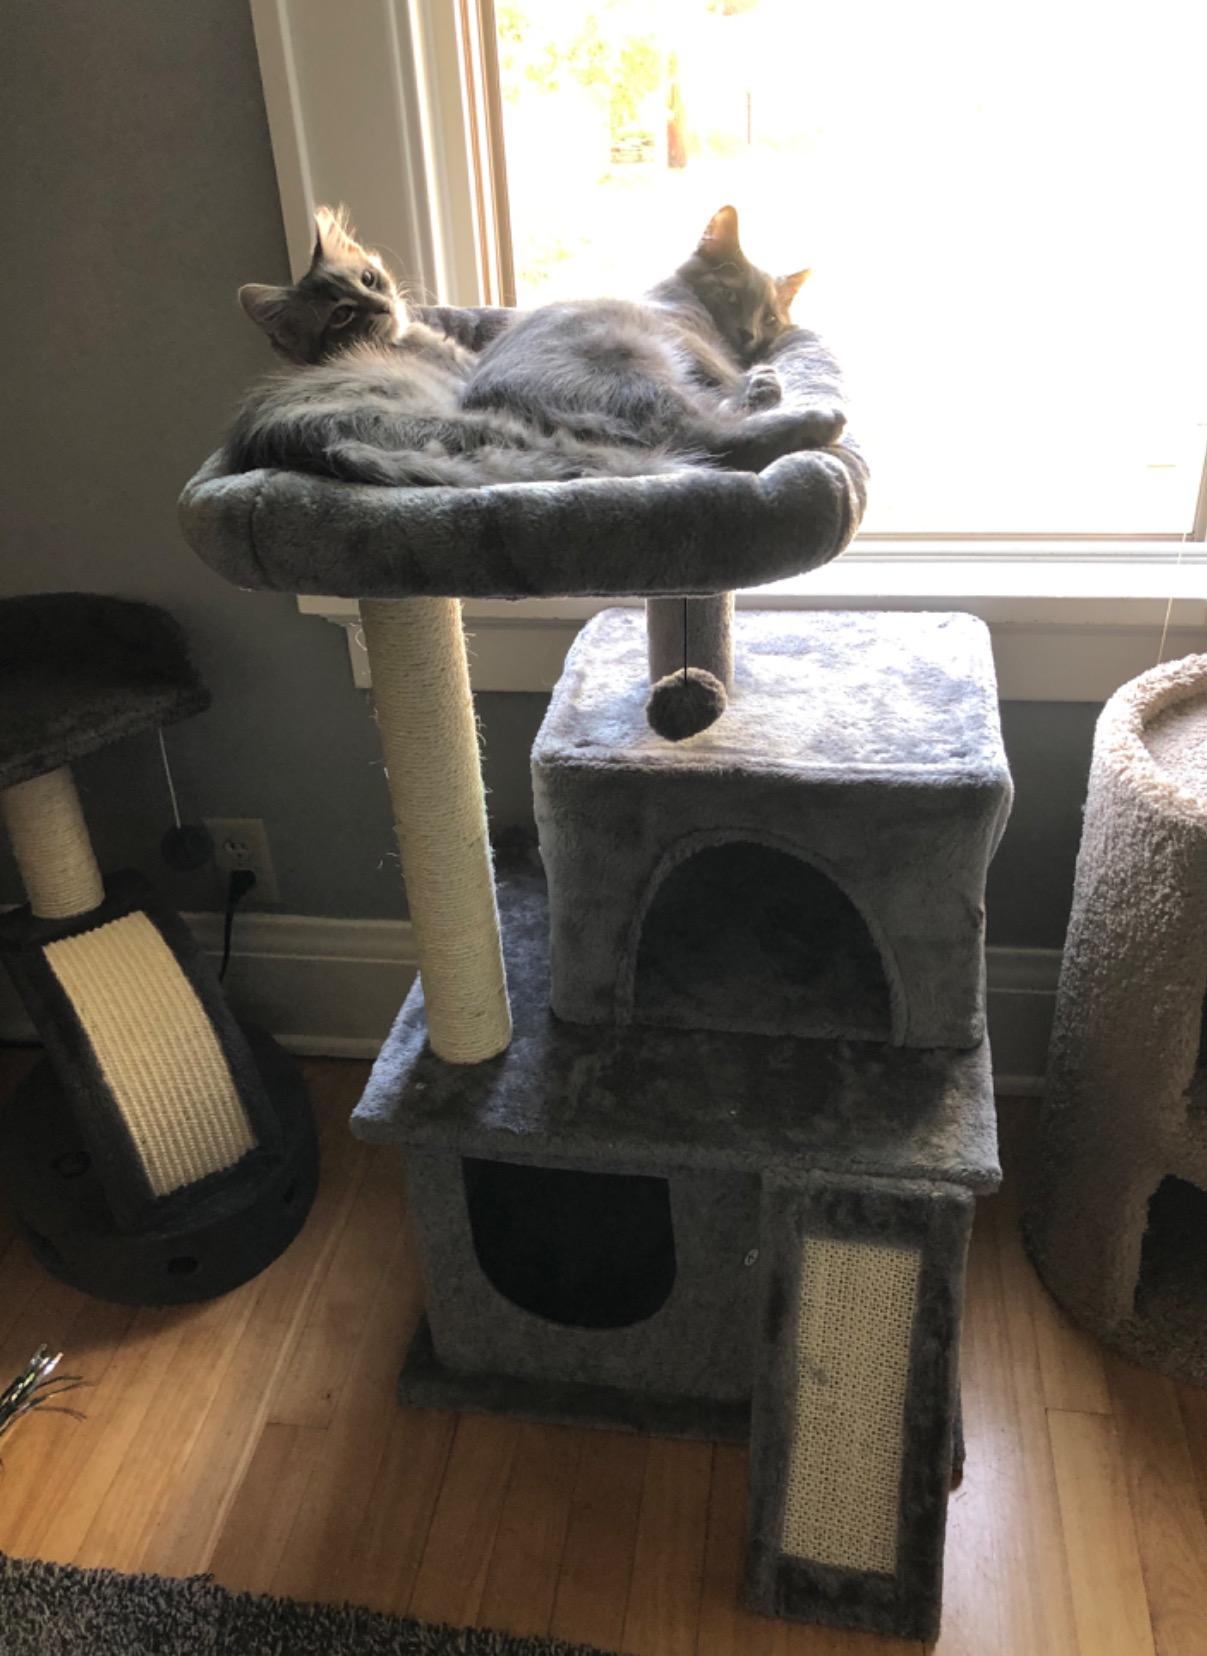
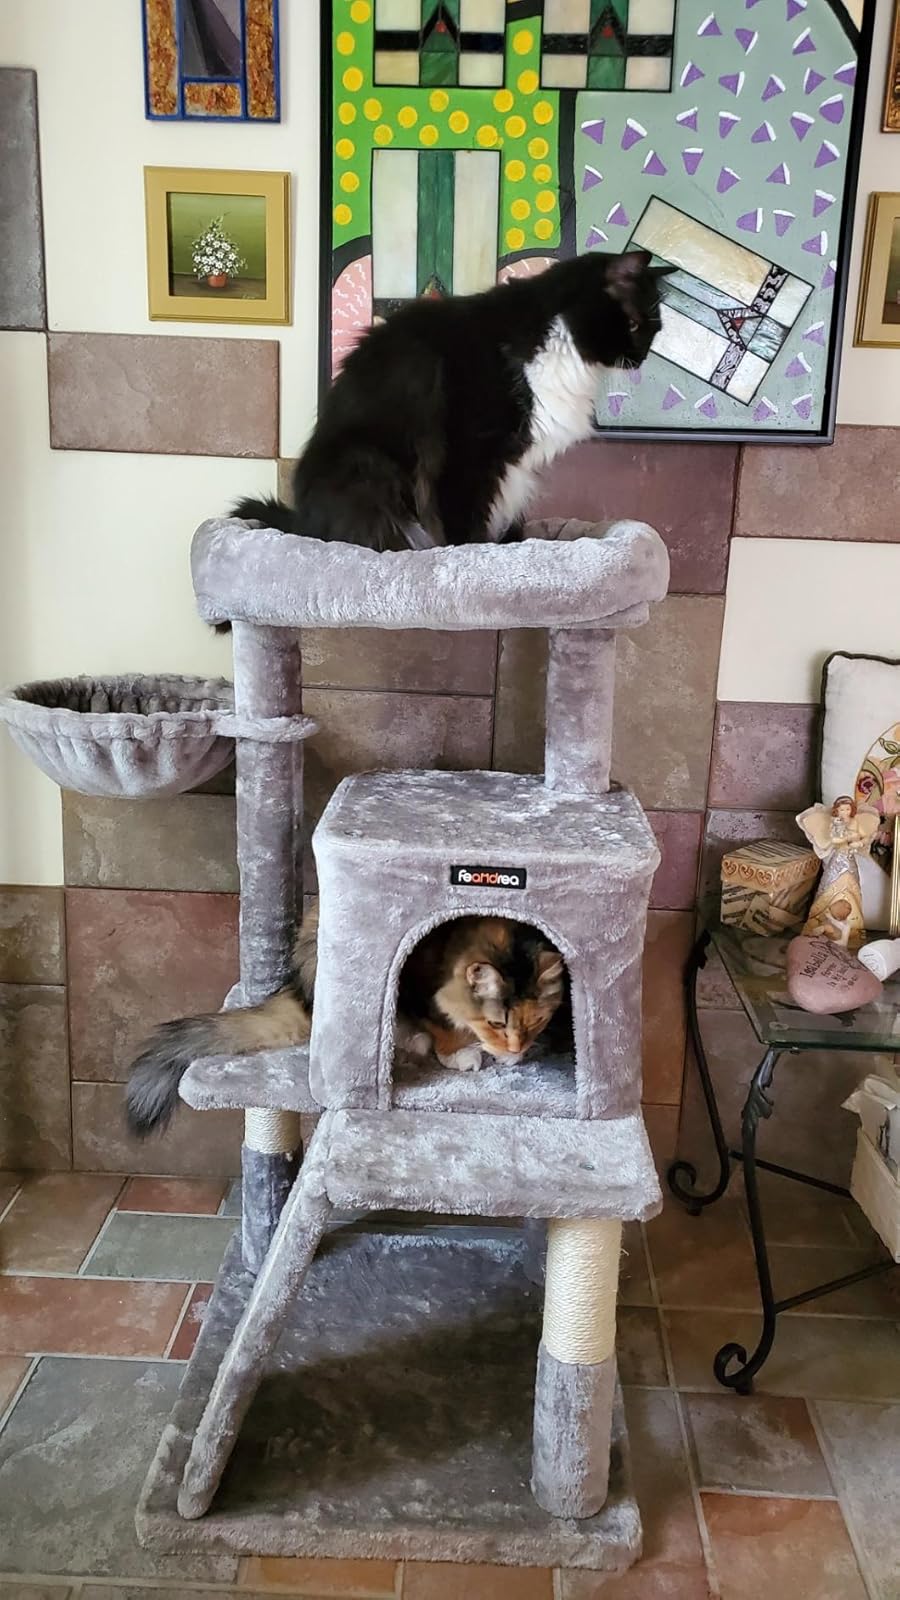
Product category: items_cat tree
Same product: no